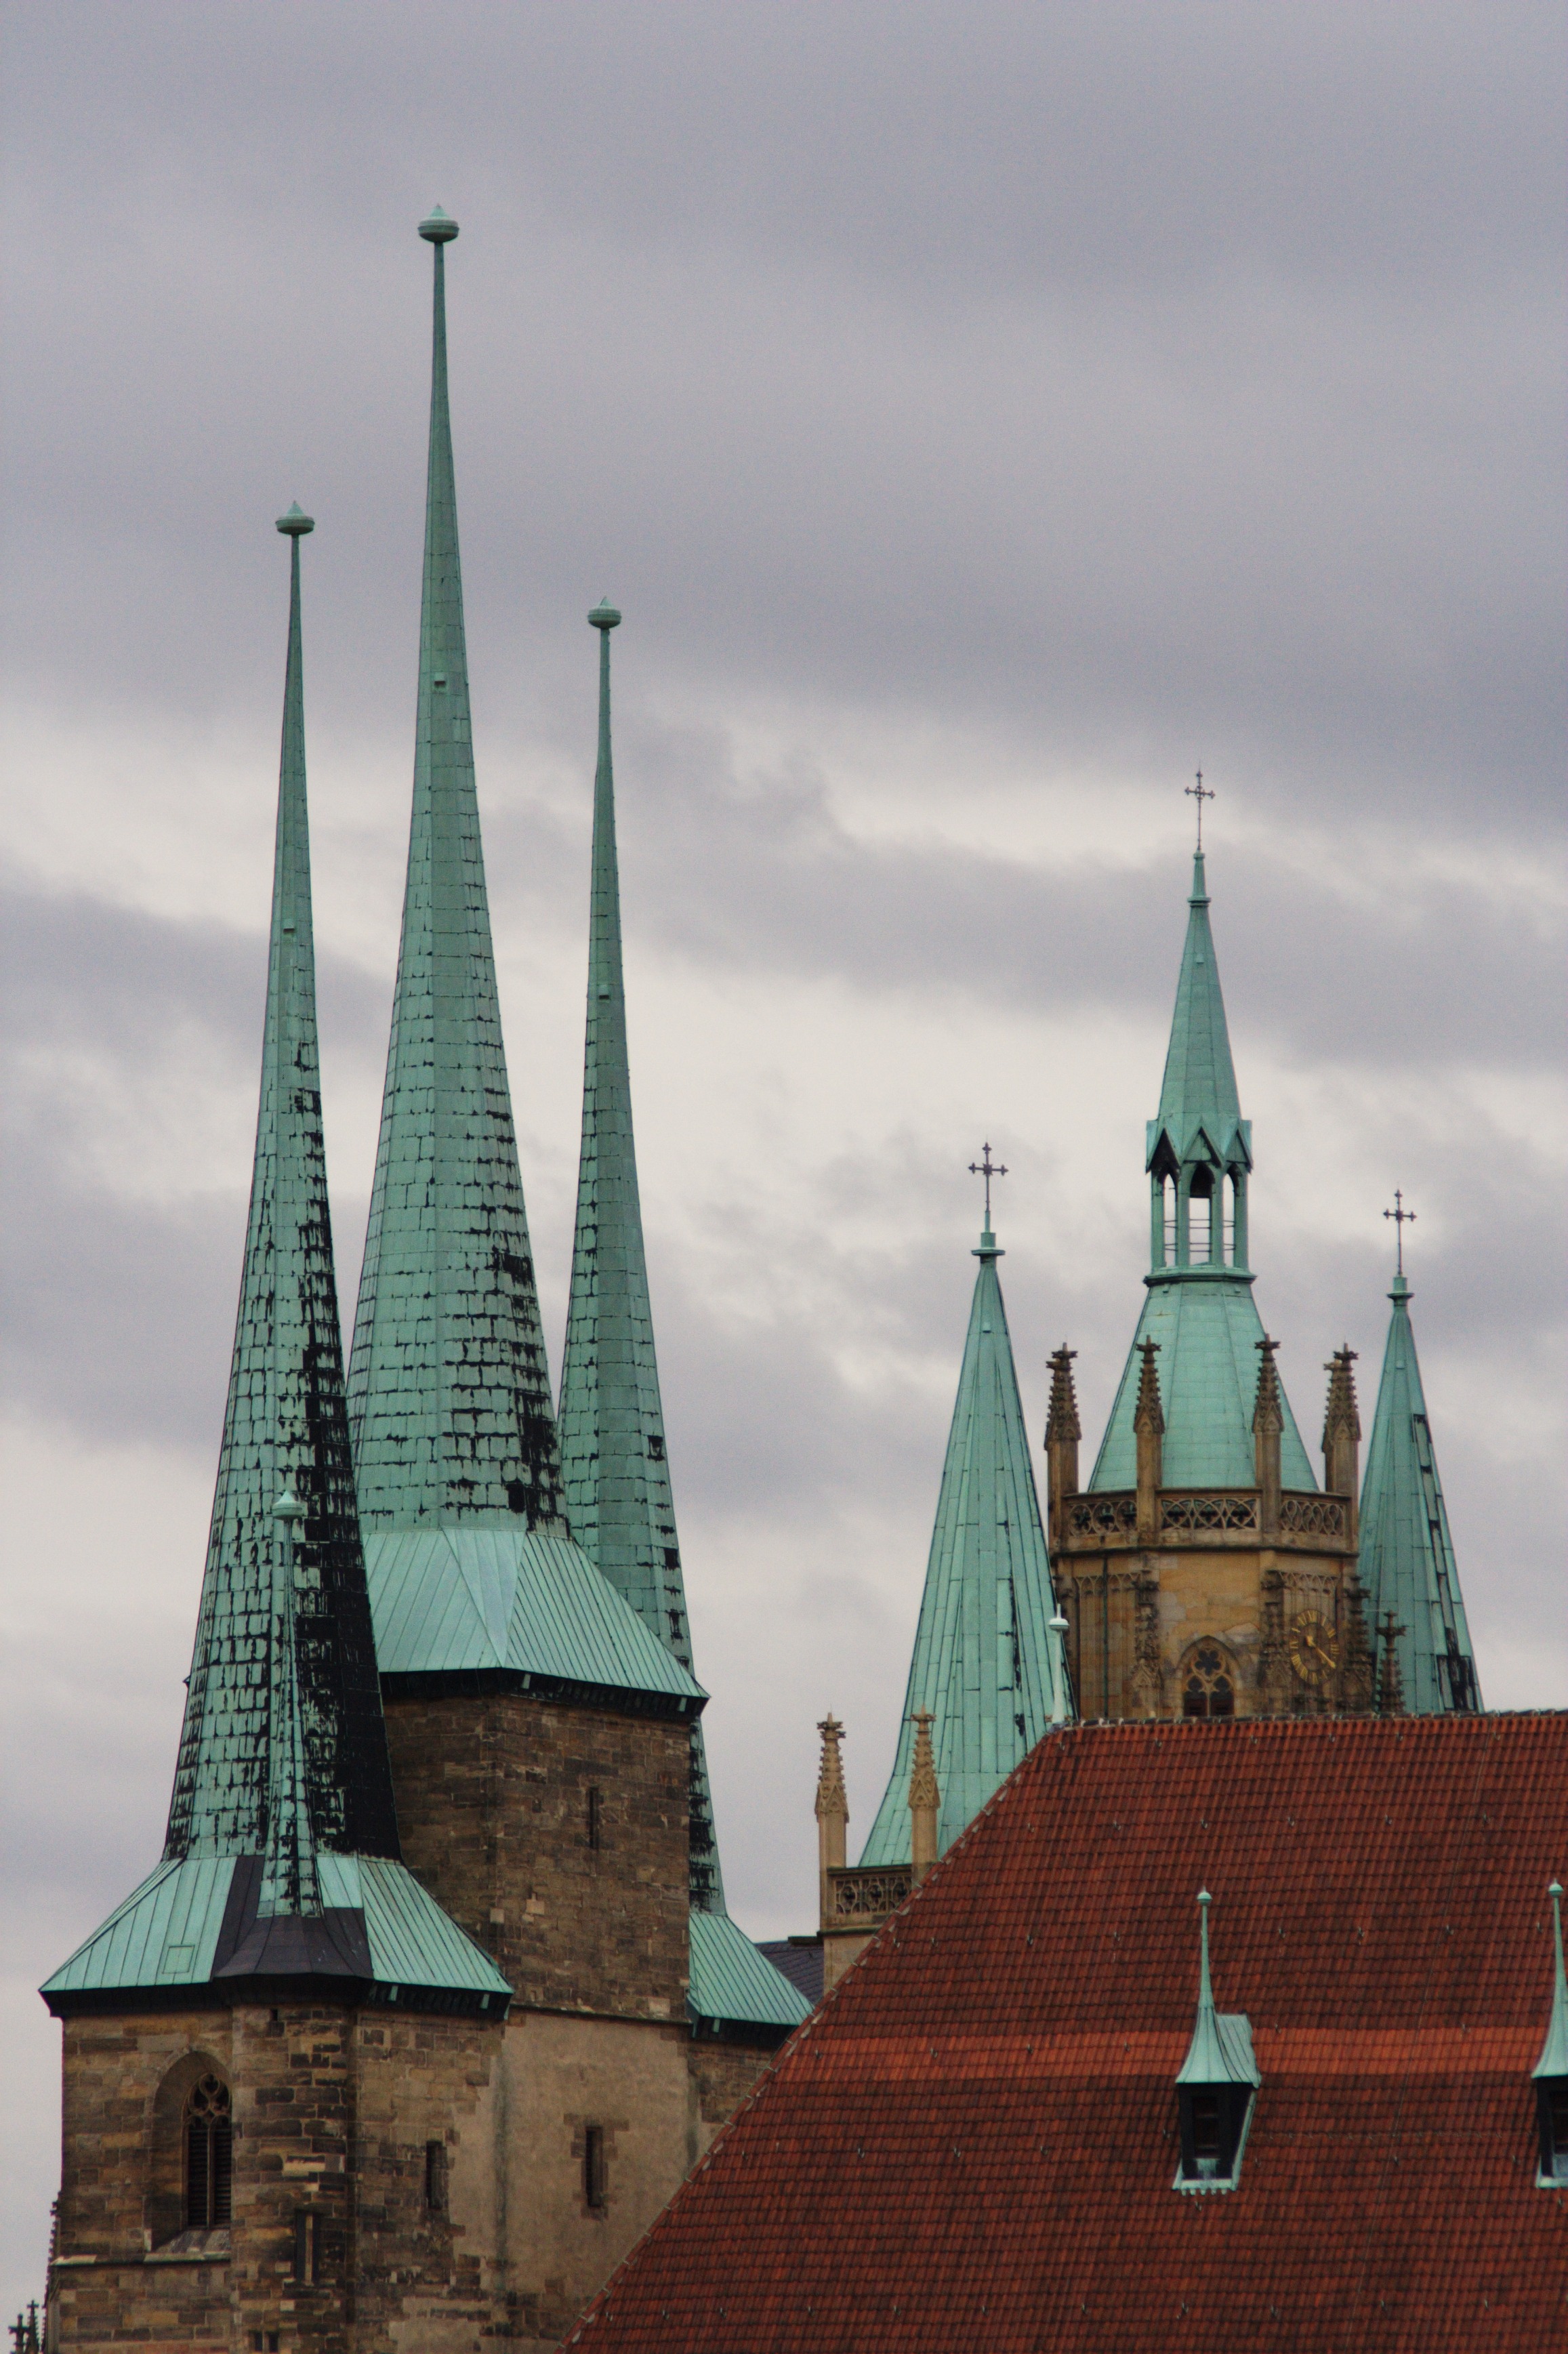
building, cityscape, tower, religion, landmark, church, cathedral, place of worship, spire, steeple, dom, erfurt, severikirche